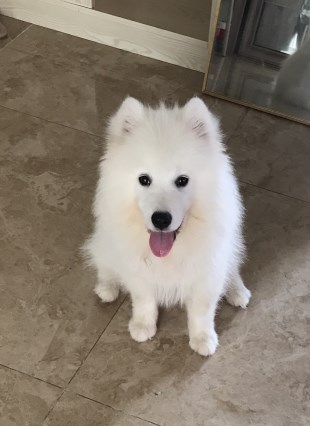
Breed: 2192-n000088-Samoyed